Grand Prix Sunbeams 1921, 1922 TT

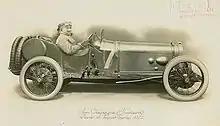
The 1922 Tourist Trophy-winning Sunbeam

The 1921 S.T.D. 'Works' Grand Prix chassis was built to the three-litre and minimum weight of 800 kilogrammes formula for that year's Indianapolis 500 and French Grand Prix de l’A.C.F. These team cars were modified by the Sunbeam Experimental department in Wolverhampton for the 1922 Isle of Man Tourist Trophy, which was won by one of the cars. A few months later, and with 1916 4.9-litre engines, two of the T.T. cars competed in the Coppa Florio, Sicily and gained second and fourth position.